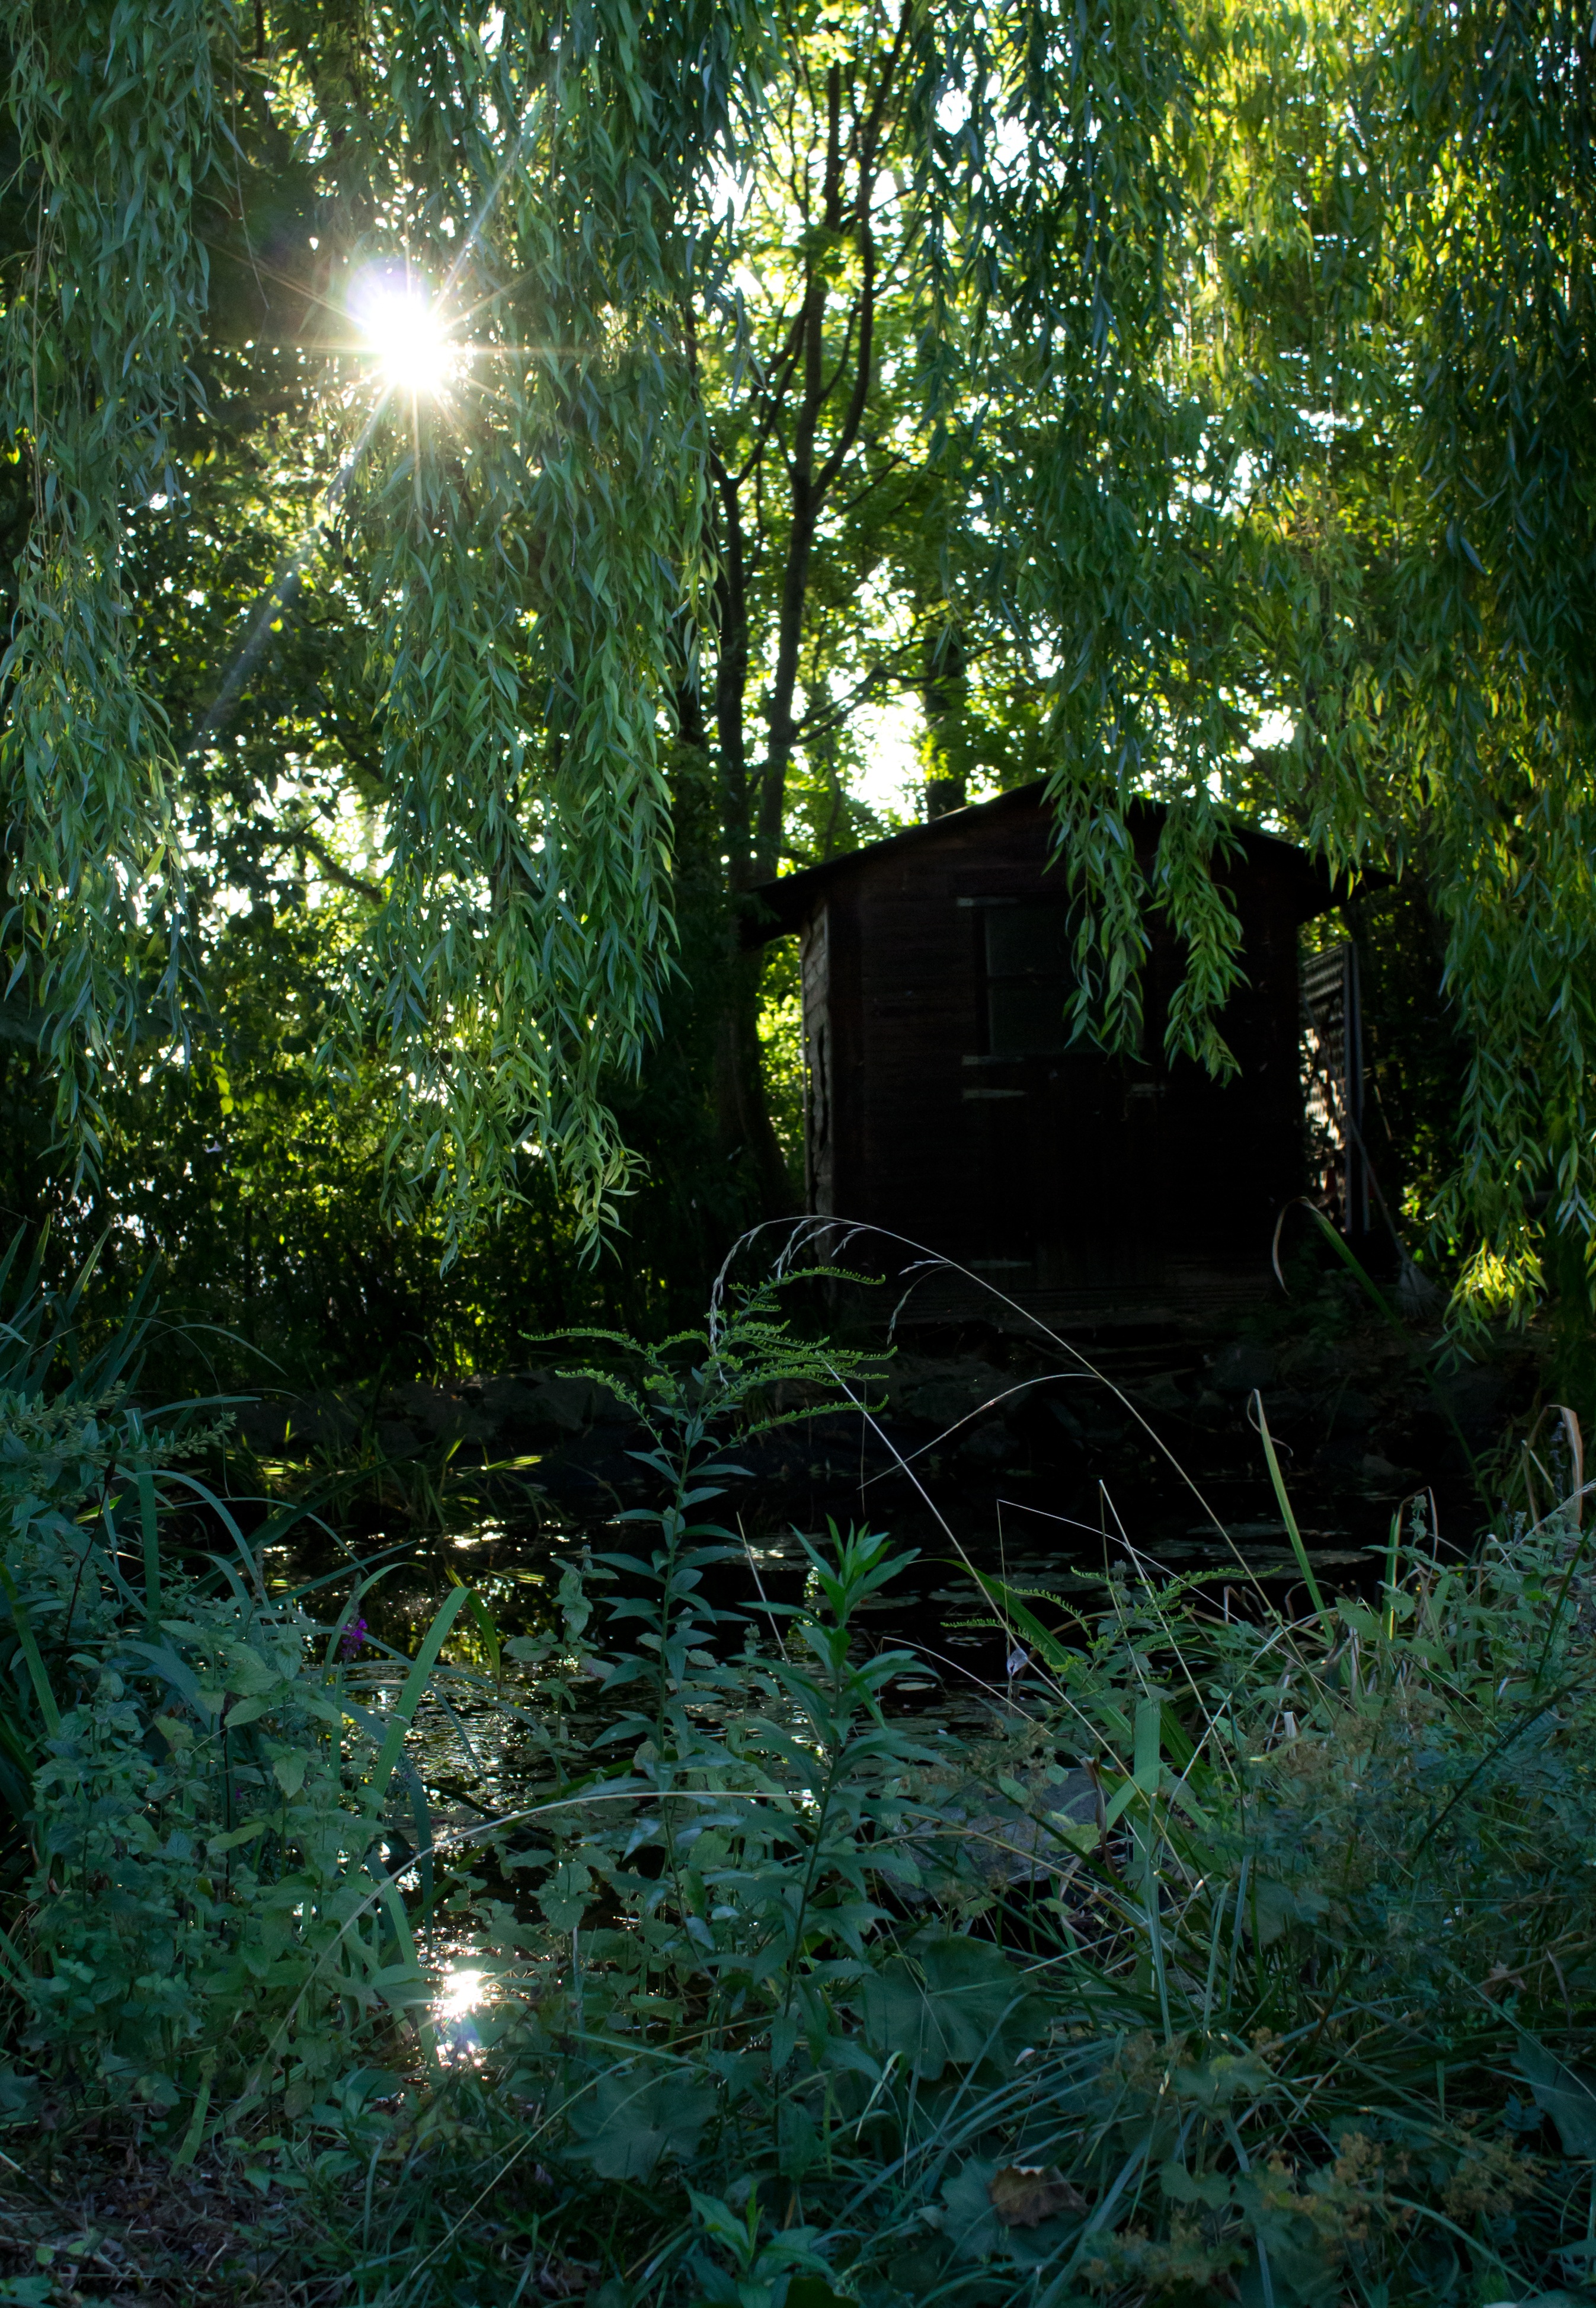
tree, nature, forest, grass, light, sun, house, sunlight, leaf, lake, summer, hut, pond, evening, green, jungle, cottage, autumn, backyard, darkness, garden, trees, relaxation, mysterious, rainforest, dacha, magic, woodland, habitat, haunting, hermit, back light, rural area, klausen, forest pond, garden shed, witch's house, forest lodge, witches hut, natural environment, woody plant